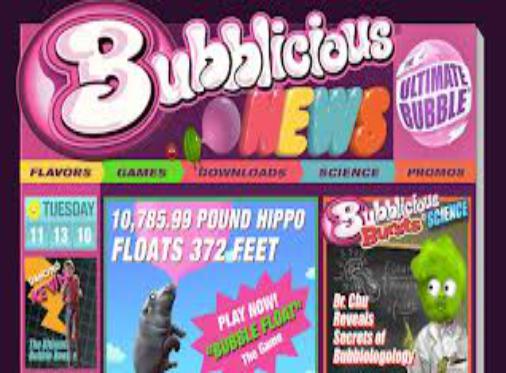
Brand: Bubblicious
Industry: Food